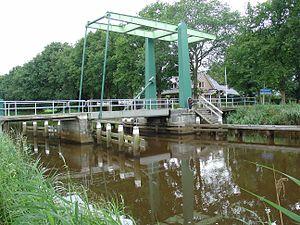
Le Canal B.L. Tijdens, appelé également Verenigd Kanaal ou Canal Uni, est un canal néerlandais de Groningue.